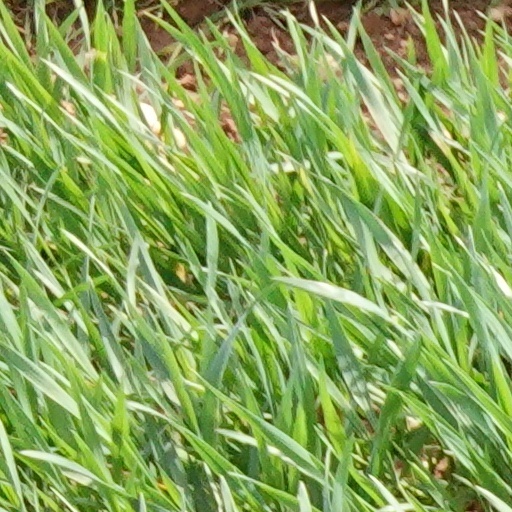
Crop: wheat